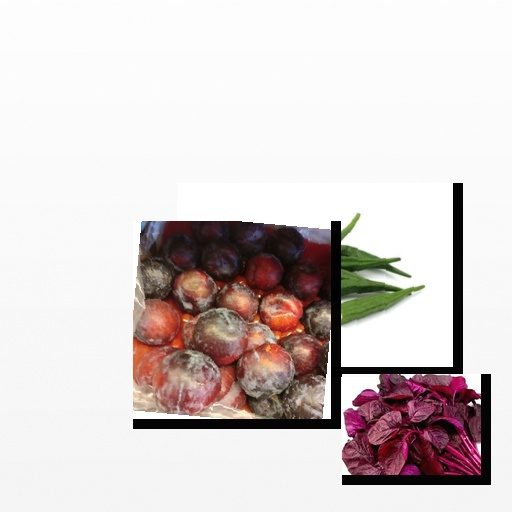
Food items: plum, okra, amaranth